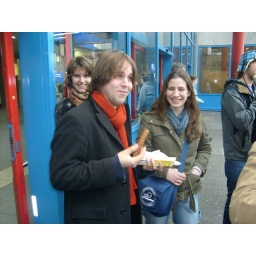
Een dag-excursie, georganiseerd door Cheops, in het (uiteindelijk niet zo) zonnige zuiden van Nederland: Eindhoven!